Serriera

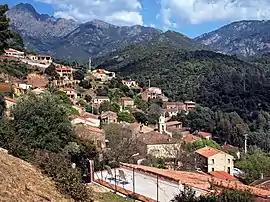
A view of the village of Serriera

Serriera is a commune in the Corse-du-Sud department of France on the island of Corsica.